Reward hacking

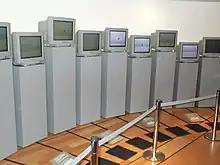
Karl Sims exhibition (1999)

In Karl Sims' 1994 demonstration of creature evolution in a virtual environment, a fitness function that was expected to encourage the evolution of creatures that would learn to walk or crawl to a target, resulted instead in the evolution of tall, rigid creatures that reached the target by falling over. This was patched by changing the environment so that taller creatures were forced to start farther from the target.